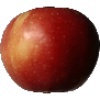
Label: braeburn_apple